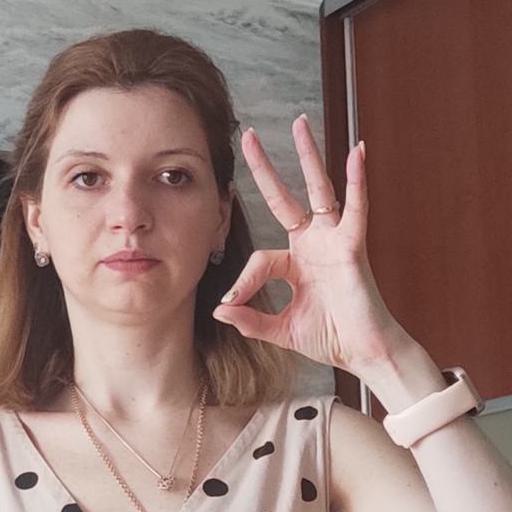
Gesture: ok